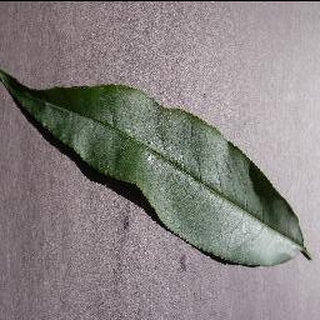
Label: healthy_peach